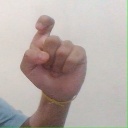
अक्षर: इ